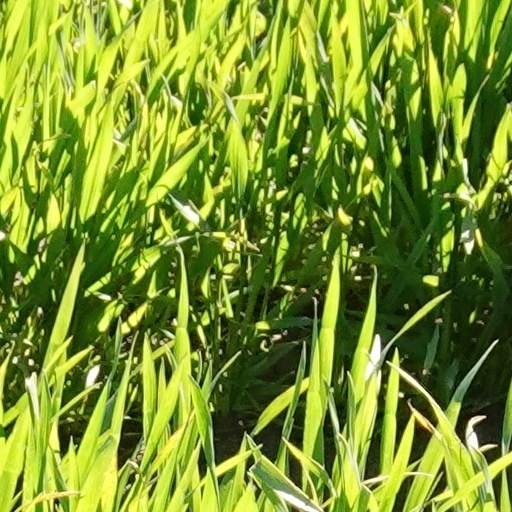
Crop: wheat